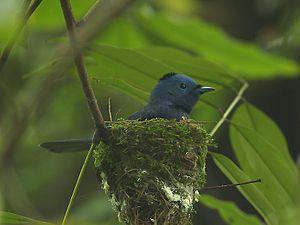
Le Tchitrec azuré, appelé aussi Gobemouche azuré ou Gobemouche monarque azuré, est une petite espèce d'oiseau passeriforme de la famille des Monarchidae présente dans le sud-est asiatique.